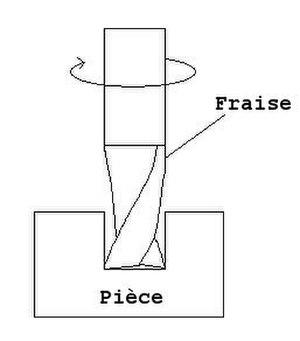
Shéma d'une fraise à rainurer 2 dents.
La fraise est un outil qui permet d'usiner la matière. Elle est généralement utilisée sur une fraiseuse pour faire du fraisage.